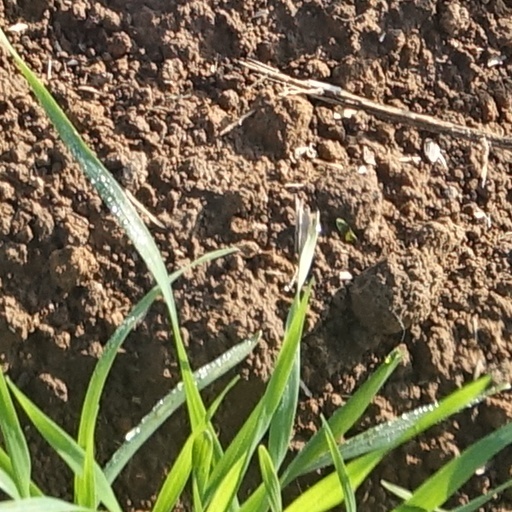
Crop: wheat